Durango

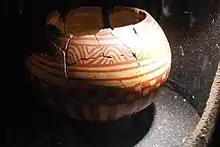
Azatlan-style pottery at the Durango City Archeological Museum

Durango sits on a corridor that linked central Mexico with the northwest. Before the arrival of the Spanish, the area had attracted migration into it by Huichols, Coras, Tepehuanos and Tarahumaras. These were sedentary people whose spread was checked by hostility from nomadic tribes. The eastern edge of the state was dominated by Chichimecas (particularly the Zacatecos and Caxcanes) and various tribes of the Laguna region, which were distinguished by their informal social structure and nudity.